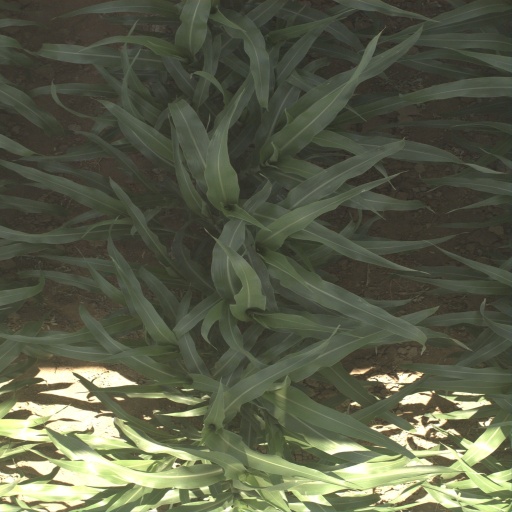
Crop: sorghum